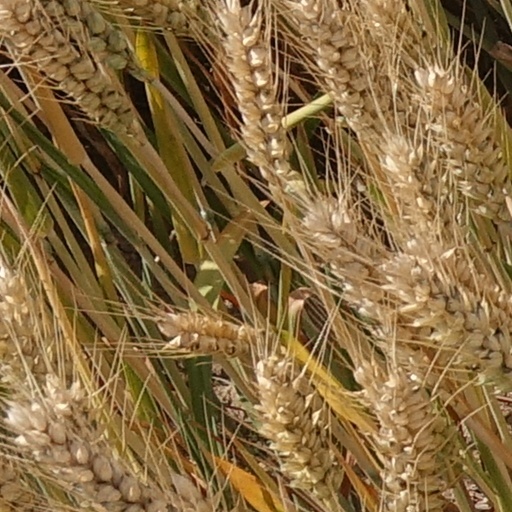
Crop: wheat